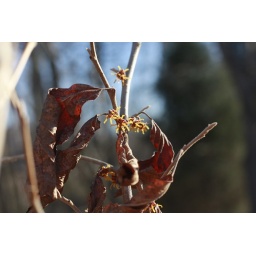
This tree flowers in the winter and smells so good.